Whittle Rock

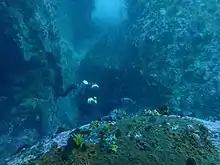
Recreational scuba diving at Whittle Rock reef

Whittle Rock is a significant navigational hazard due to its depth and position, though very few large ships enter the bay, as fishing is limited and it is off the shipping lanes. However False Bay is occasionally used for shelter in storms. The seas occasionally break over the top of the reef, but the shallow area is small and not easily seen in a rough sea. The reef is marked by a Cardinal East marker buoy, with sound and light signals, moored at S34°14.876' E18°33.709', about 50 m south of the main pinnacle. The buoy was removed for servicing and repairs in early 2025.